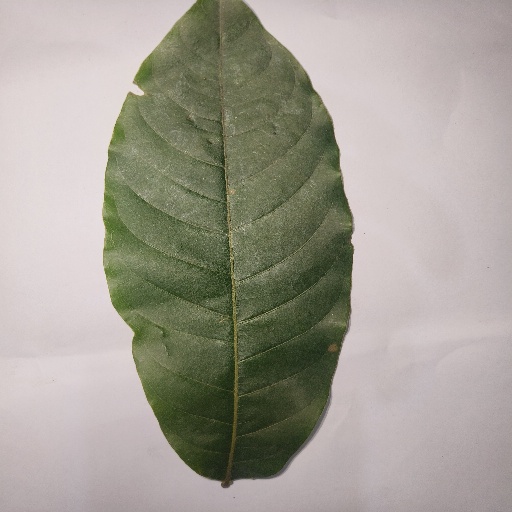
Species: HariTaki
Leaf condition: Shot Hole